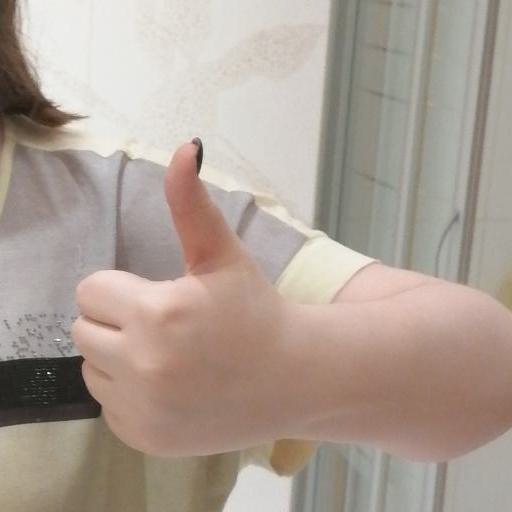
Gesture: like